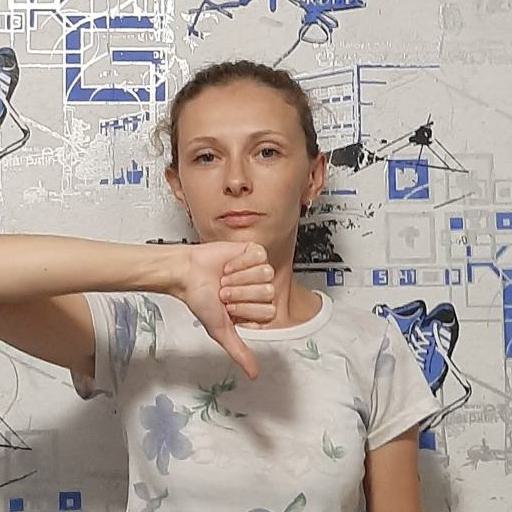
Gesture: dislike